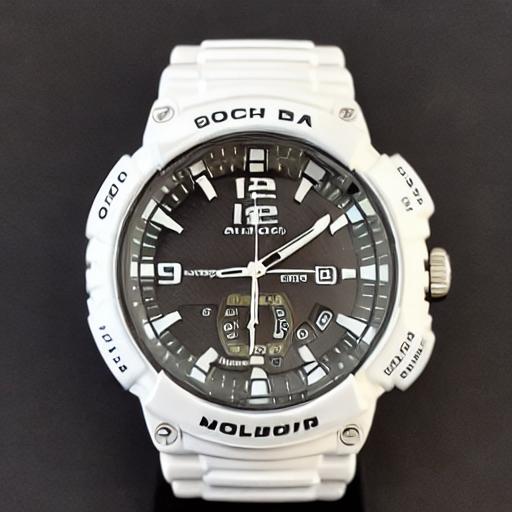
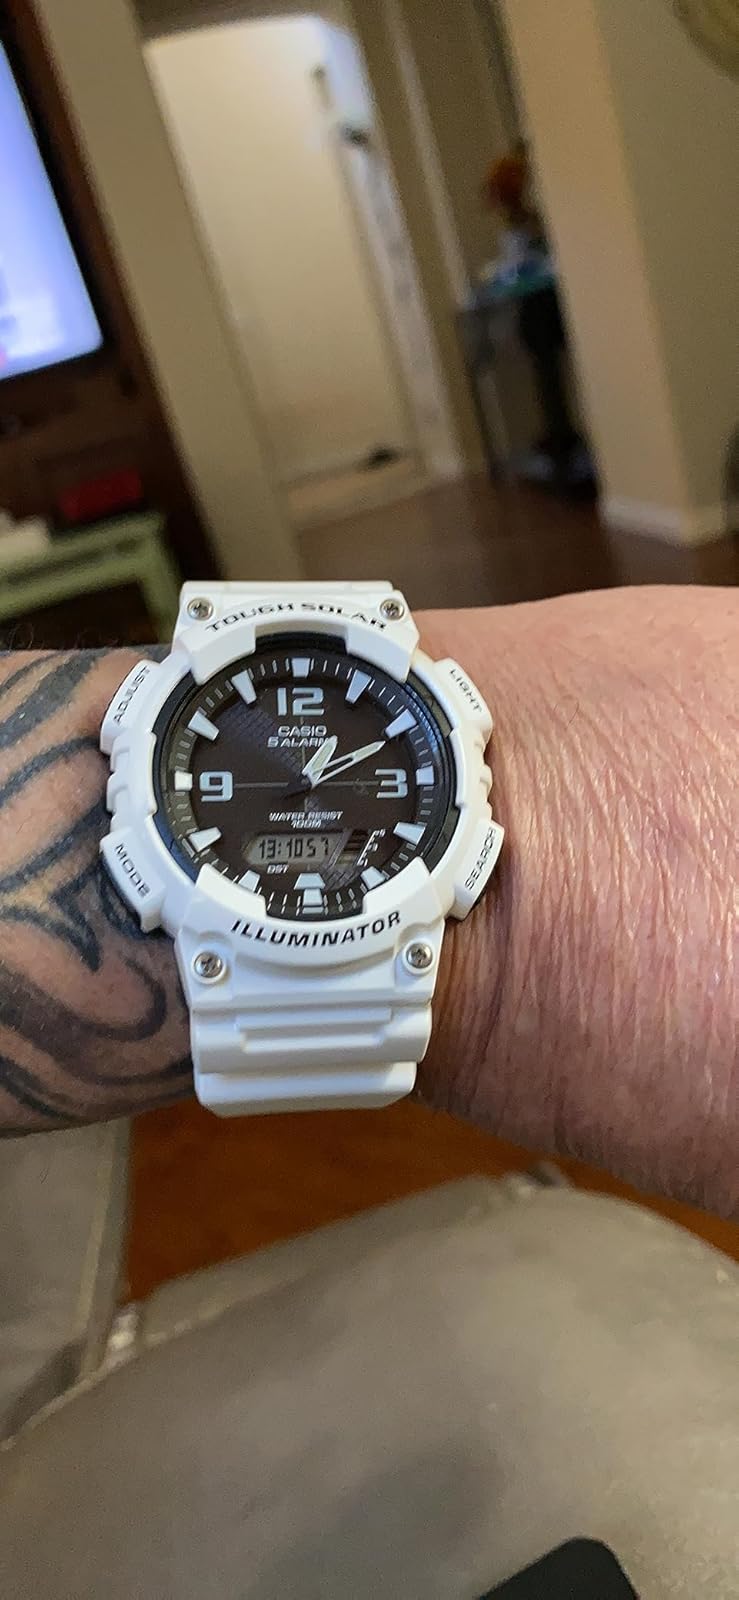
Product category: accessories_watch
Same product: no